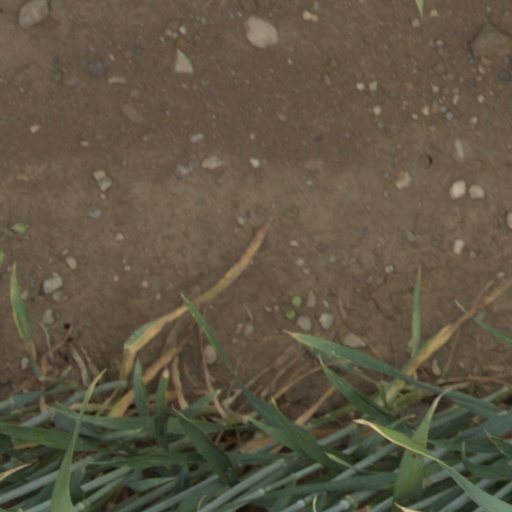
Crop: wheat